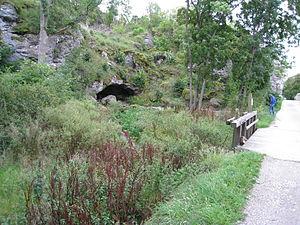
Lummelundagrottan est une grotte située à côté du village de Lummelunda près de la ville de Visby sur l'île de Gotland, au milieu de la mer Baltique. La grotte est aussi appelé "Rövarkulan".